Pamela Franklin

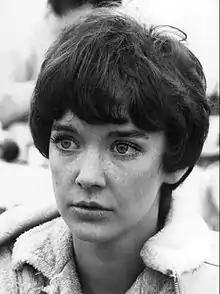
Franklin in 1973

Pamela Franklin (born 3 February 1950) is a British former actress. She is best known for her role as Sandy in the film "The Prime of Miss Jean Brodie" (1969), for which she won a NBR Award and received a BAFTA Award nomination.